Motörhead

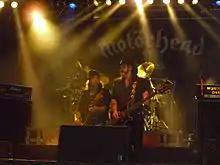
Motörhead performing at the Norway Rock Festival 2010

In a November 2009 interview with ABORT Magazine's E.S. Day, Lemmy said that Motörhead would enter the studio in February 2010 "to rehearse, write and record" their 20th studio album, to be released by the end of the year. The album was recorded with Cameron Webb and Welsh producer Romesh Dodangoda in Longwave Studio, Cardiff. In an interview with Hungarian television in July 2010, drummer Mikkey Dee announced that the album was finished, with 11 tracks. The album's name was said to be "The Wörld Is Yours". On 3 November 2010, Future plc, a UK media company, announced that Motörhead were to release "The Wörld is Yours" via an exclusive publishing deal with "Classic Rock" magazine on 14 December 2010. The standard CD release of "The Wörld is Yours" would go on sale on 17 January 2011, through Motörhead's own label, Motörhead Music.